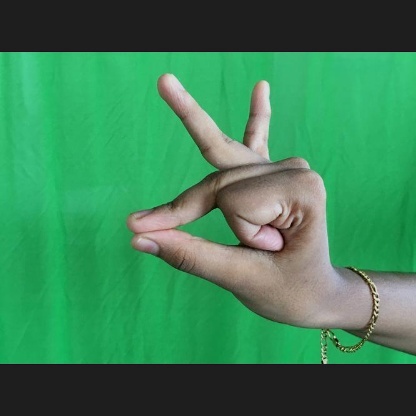
Mudra: Bramaram